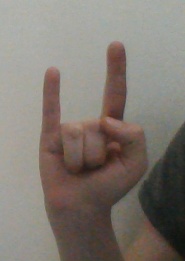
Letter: la